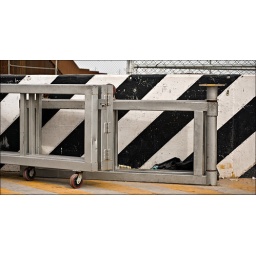
A zebra striped wall serves as a vehicle barricade at the US-Mexico border in Mexicali, BC.